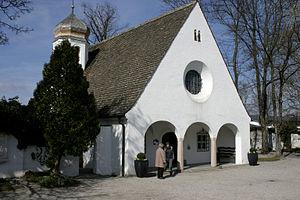
Roderich Fick, né le 16 novembre 1886 et mort le 13 juillet 1955, est un architecte allemand, connu pour ses réalisations sous le Troisième Reich.